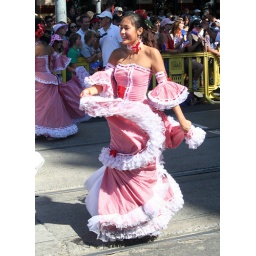
Girl in a pink and white dress. Moomba Parade 2008. Swanston Street. Melbourne. Victoria.